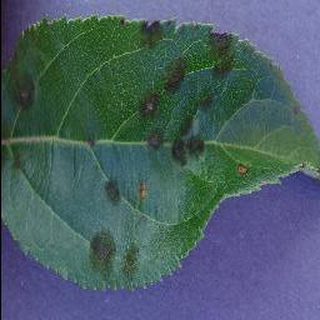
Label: apple_apple_scab